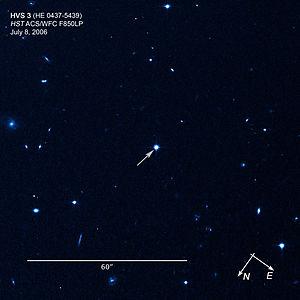
HE 0437-5439 est une étoile massive libre à très grande vitesse de la séquence principale et de type spectral B. Elle est située à environ 200 000 années-lumière de la Terre dans la constellation de la Dorade.